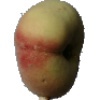
Label: peach_flat